1928 Argentine Primera División

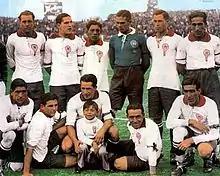
Huracán, champions

The 1928 Argentine Primera División was the 37th season of top-flight football in Argentina. The season began on April 15, 1928, and ended on June 30, 1929. The league expanded to include 36 teams, which played in a single league with each team playing the other only once.